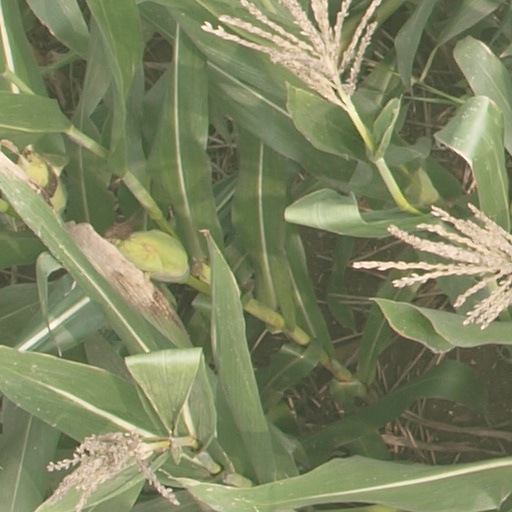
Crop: maize; corn